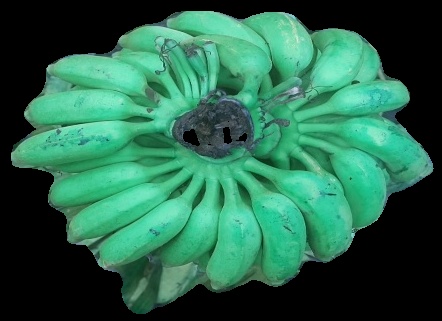
Variety: elakki-bale
Grade: grade1